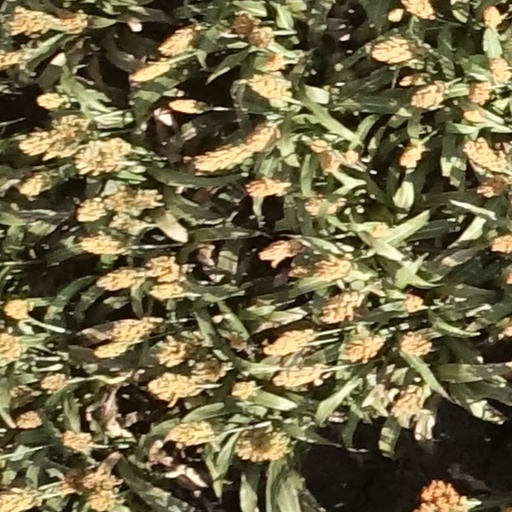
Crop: sorghum